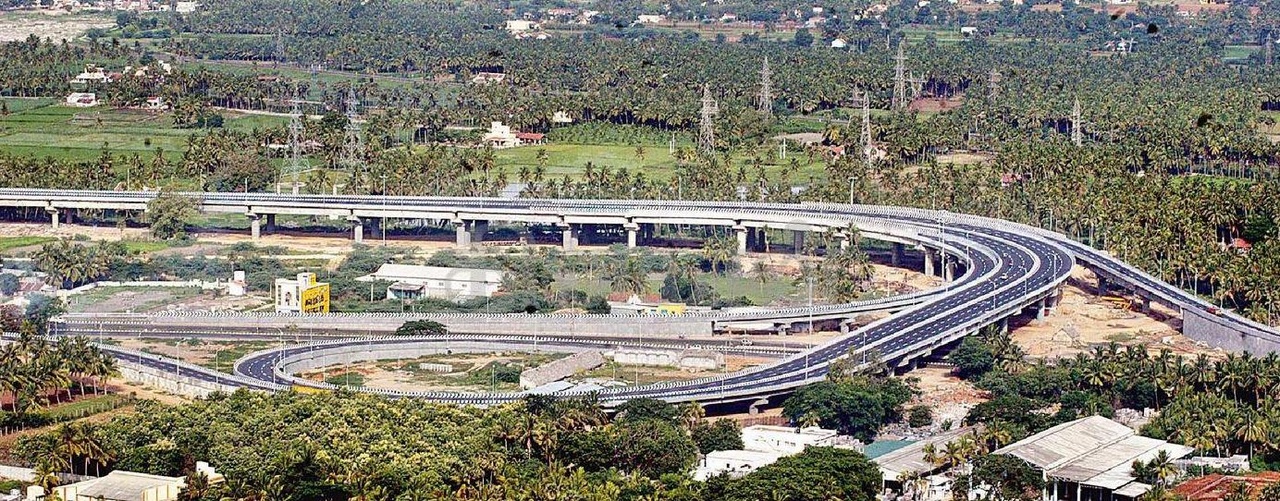
NH47(new NH544) and NH7(new NH44) trumpet grade separator on Salem bye-pass